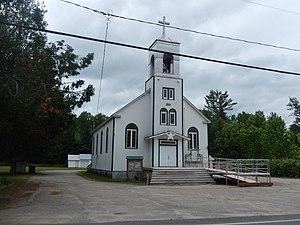
Église Notre-Dame-du-Mont-Carmel de Duhamel en juin 2020.
Duhamel est une municipalité canadienne du Québec située dans la municipalité régionale de comté de Papineau et la région administrative de l'Outaouais. La communauté est nommée en mémoire de Joseph-Thomas Duhamel, deuxième évêque d'Ottawa.